William Appling

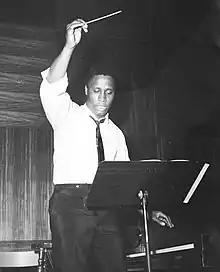
William Appling conducting in 1967

During his years in the Cleveland area, Appling was Director of the Choral Club of Glenville High School from 1955 to 1965. Under his leadership the choir became well known throughout Ohio and beyond, accepting invitations to sing at the Hollywood Bowl, the 1964 New York World's Fair and at educators' meetings in Ohio and Indianapolis. In 1965, the Cleveland Board of Education presented the Choral Club in a sold-out concert at Severance Hall.